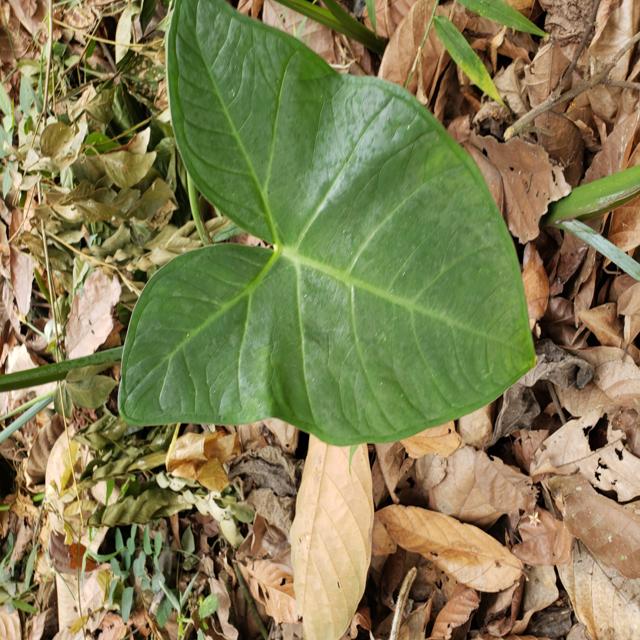
Label: Healthy